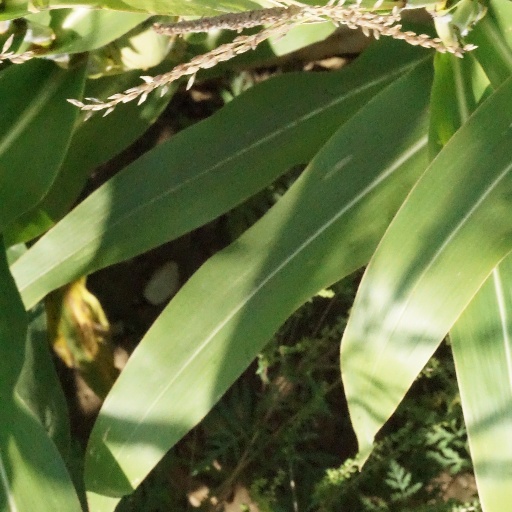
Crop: maize; corn